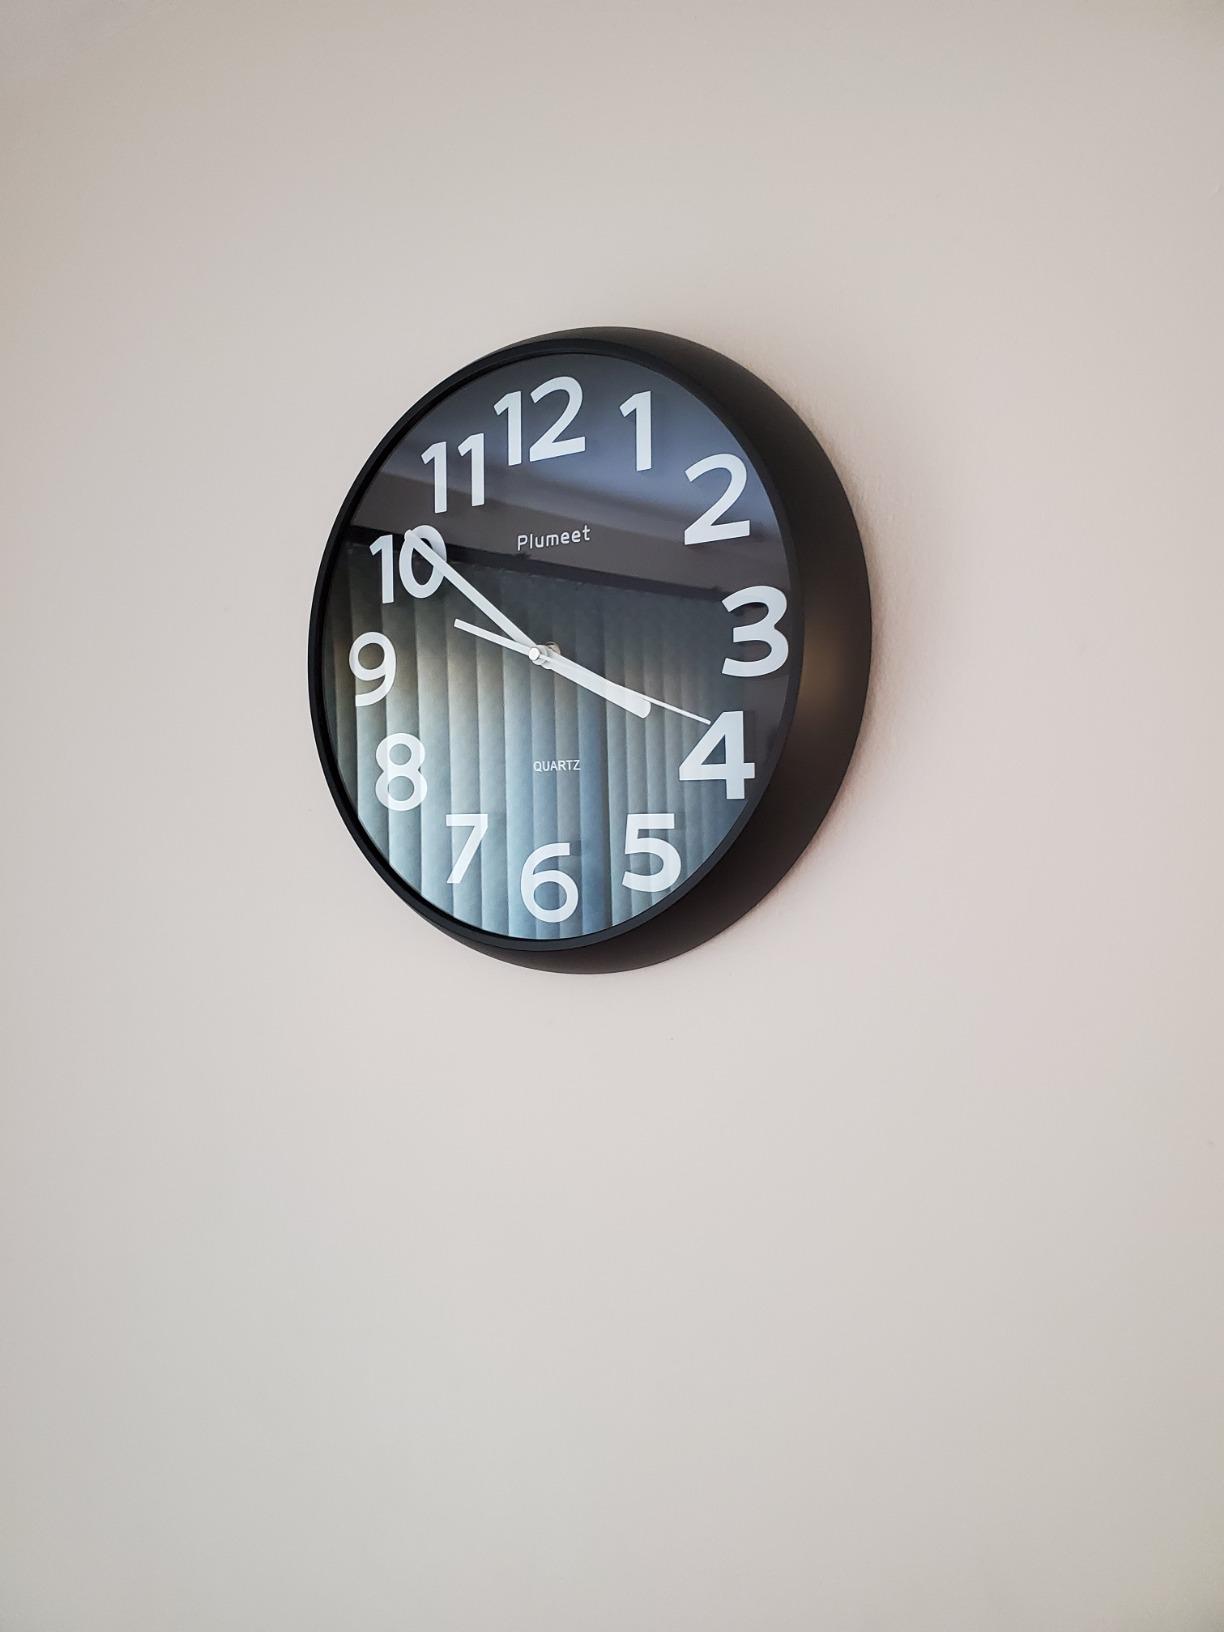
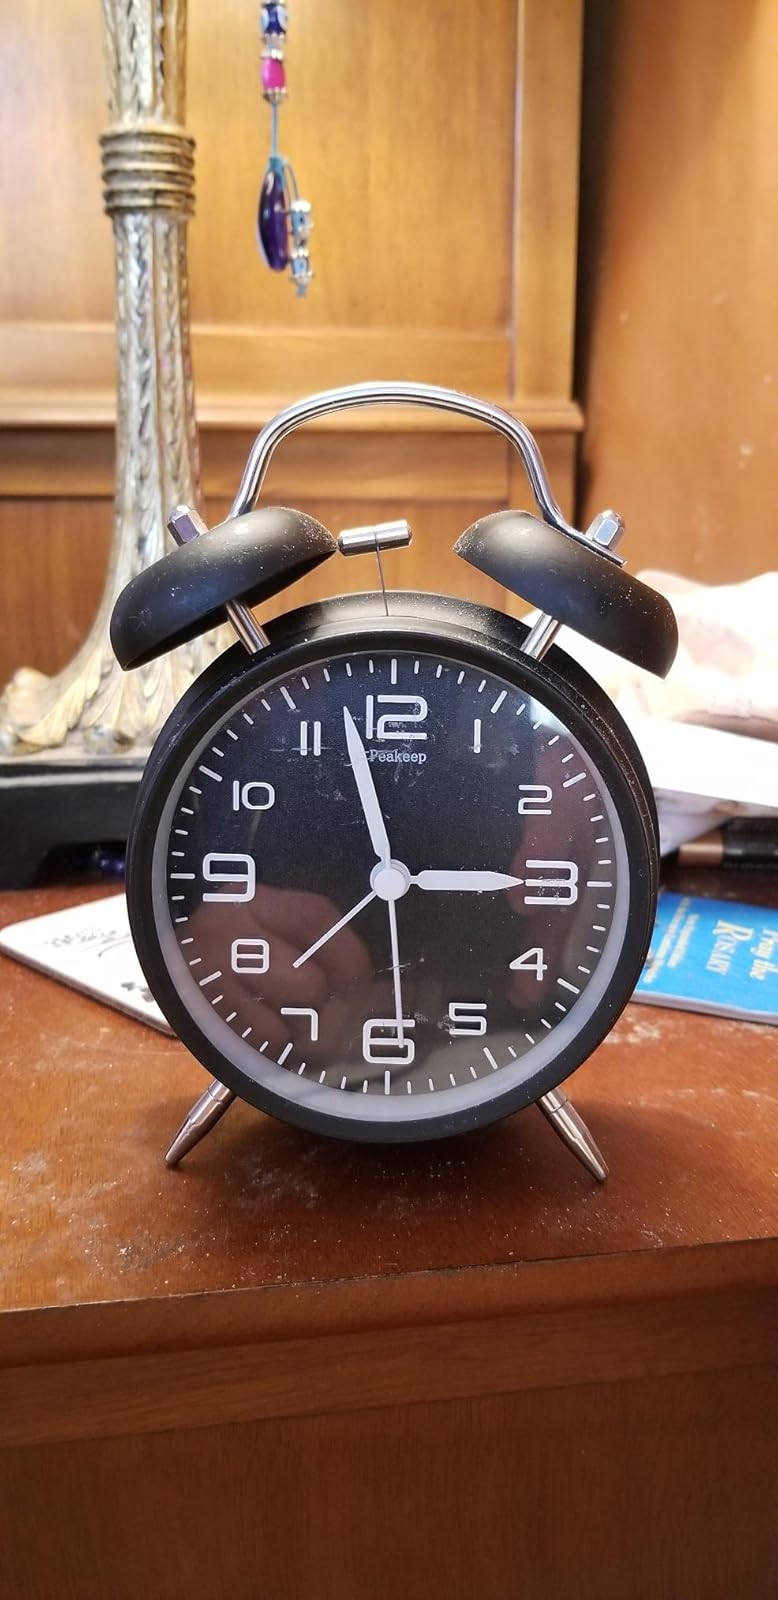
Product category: clock
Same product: no